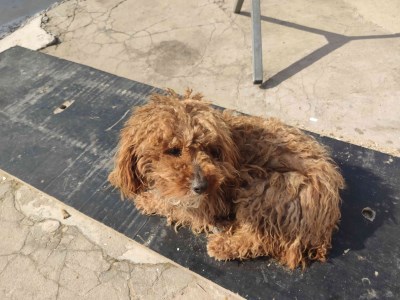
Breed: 7449-n000128-teddy